Australia men's national soccer team

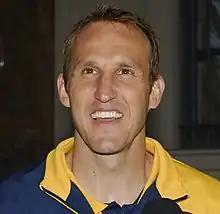
Goalkeeper Mark Schwarzer is the most capped player in the history of Australia with 109 caps.

Australia's nickname, "Socceroos", was coined in 1967 by Sydney journalist Tony Horstead in his coverage of the team on a goodwill tour to South Vietnam during the Vietnam War. It is commonly used by both the Australian people and the governing body, the FFA. The nickname represents a cultural propensity for the use of colloquialisms in the country. It also represents the Australian English use of the sport's name.